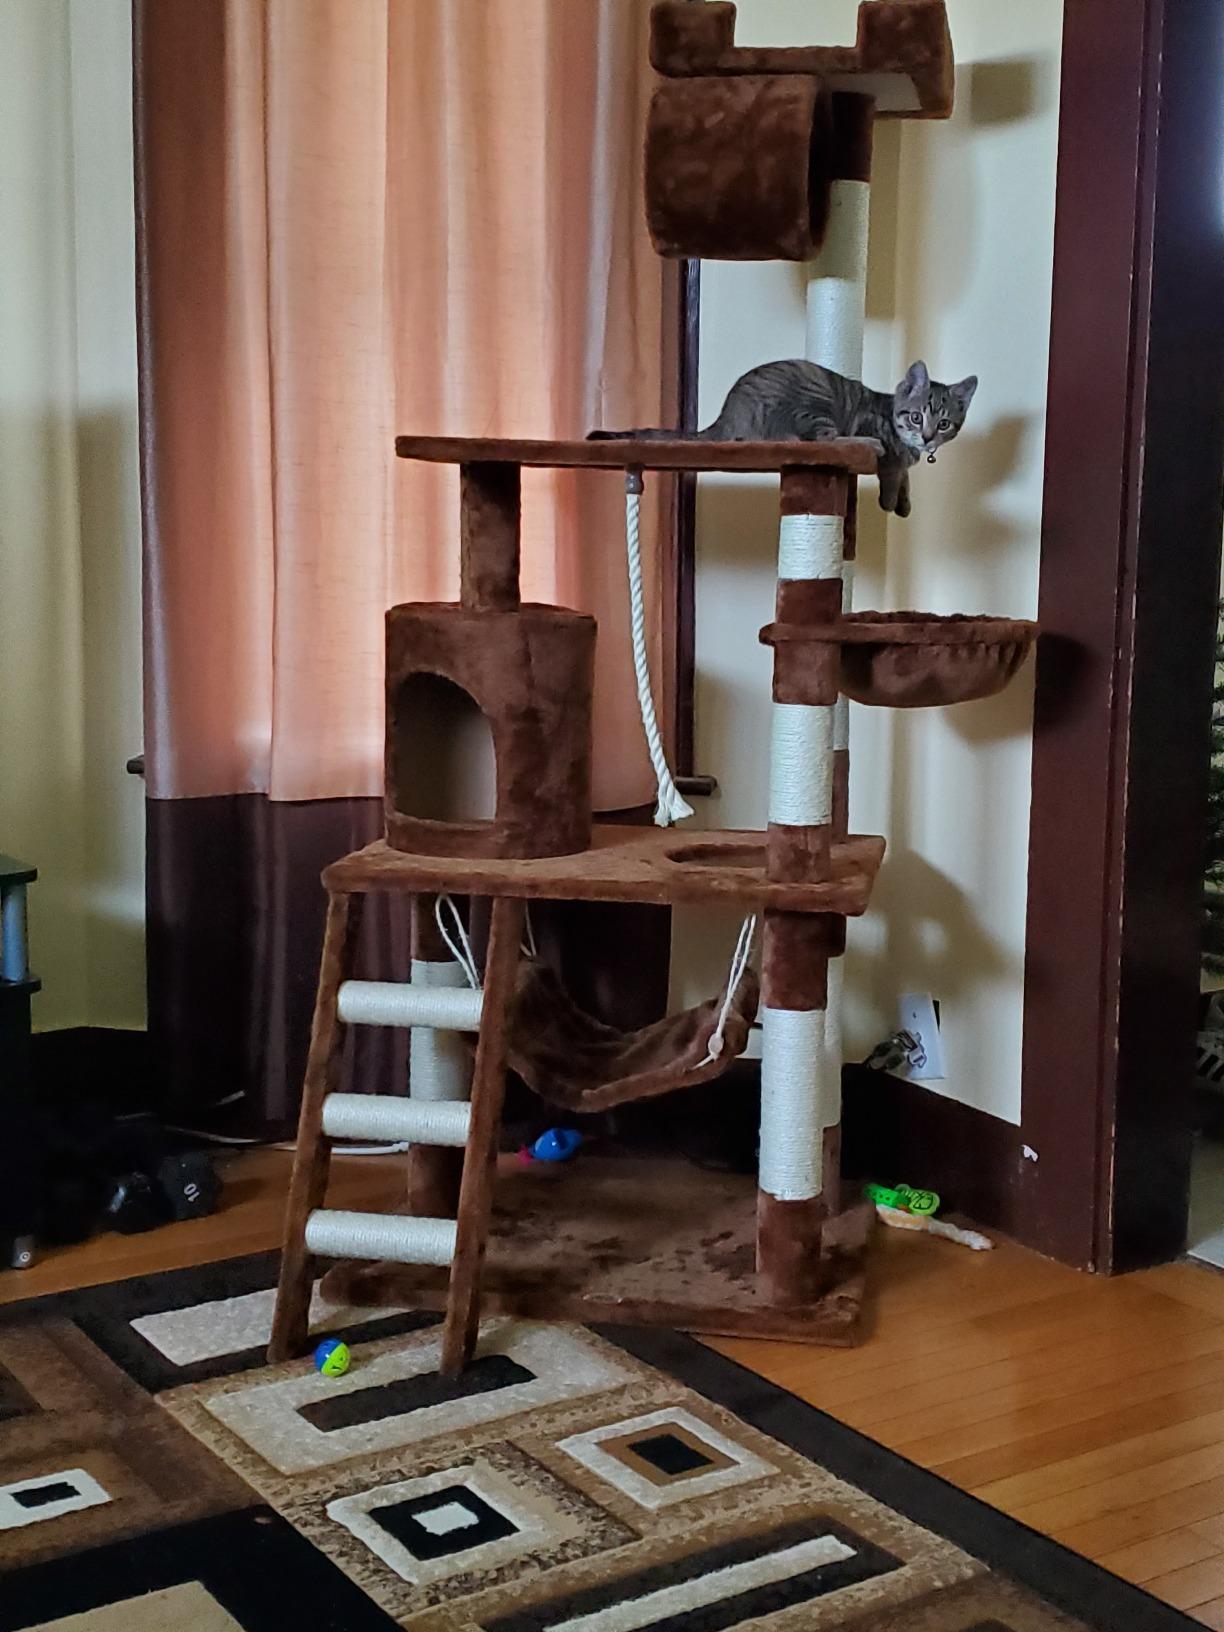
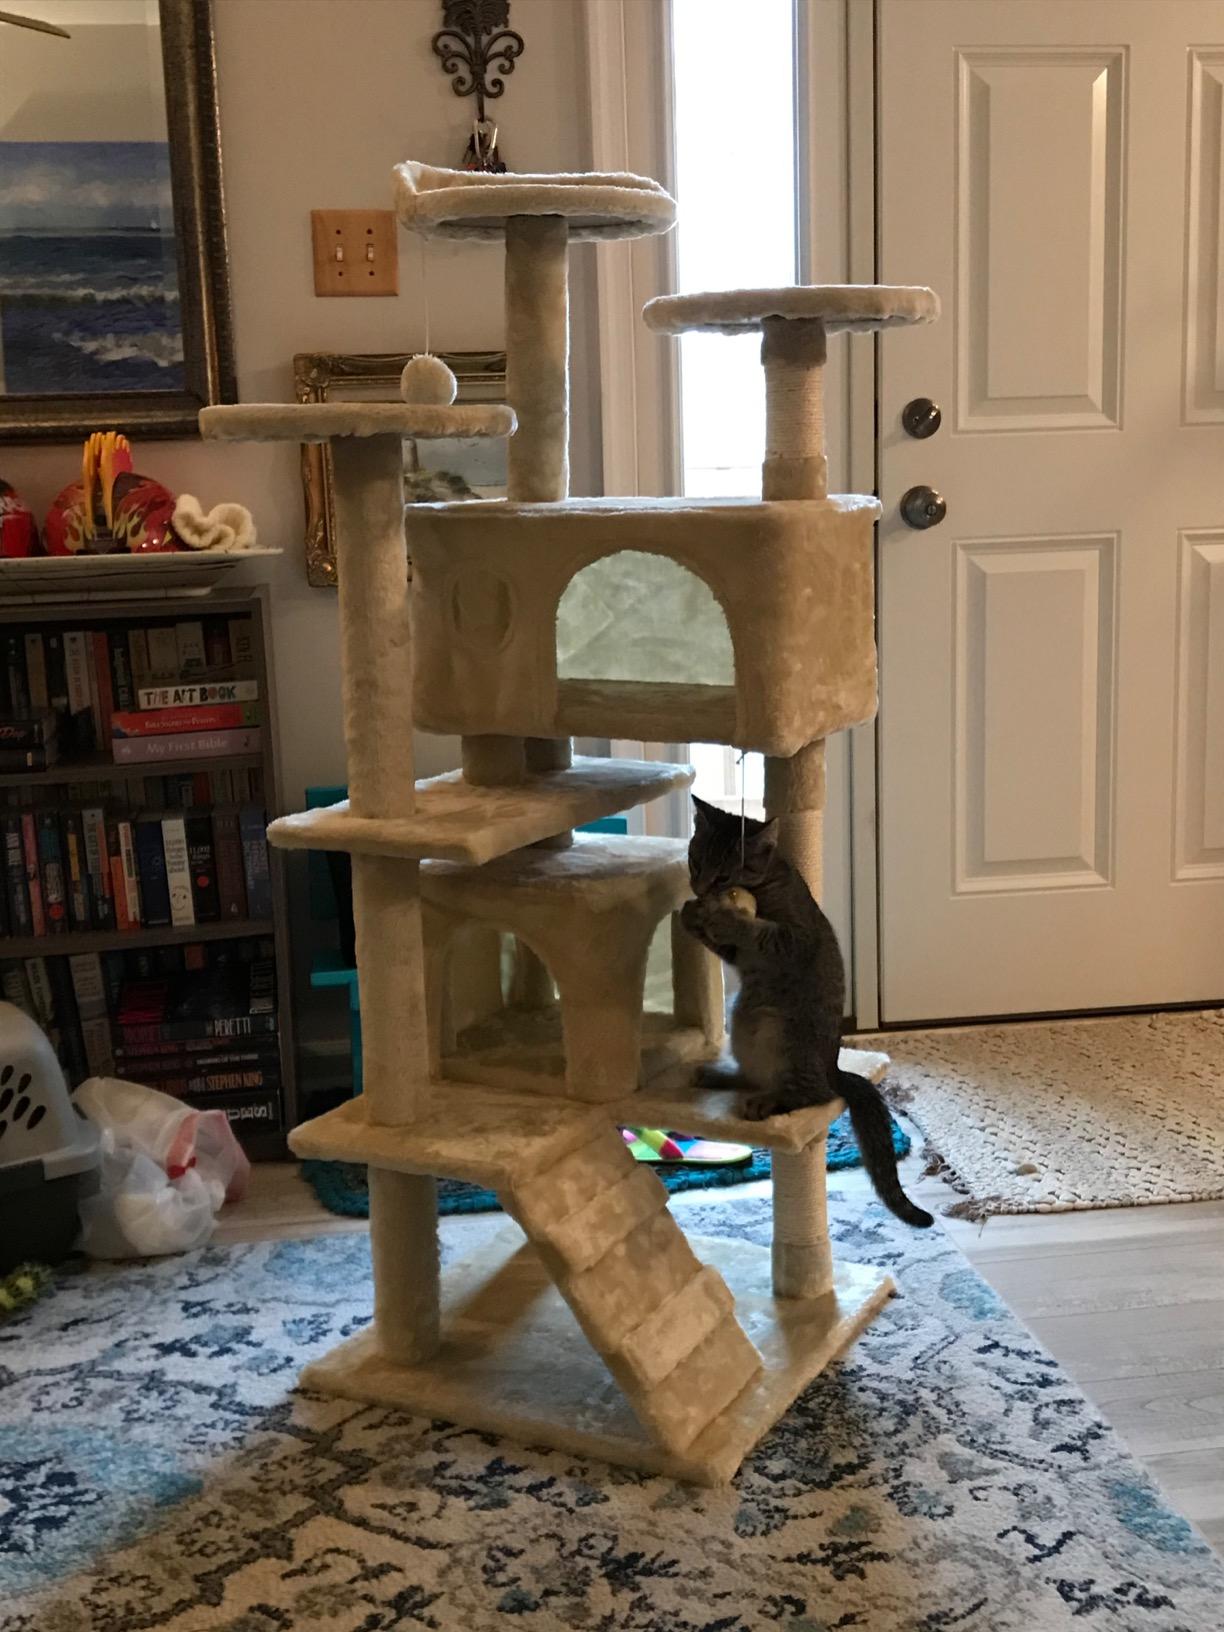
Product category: items_cat tree
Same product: no